Mape, Zumalai

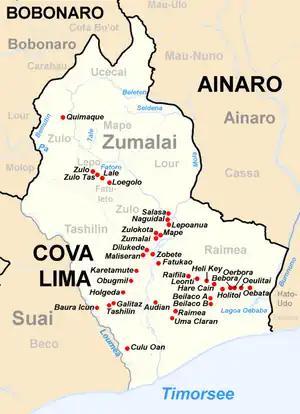
Mape municipality in Zumalai Subdistrict

Mape is a village and "suco" in Cova Lima Municipality, East Timor in the southern Lesser Sunda Archipelago of Southeast Asia. Administratively, it is part of the Zumalai Administrative Post of Cova Lima District. The suco covers an area of 30.59 km, and the population was 308 in the 2010 census.